Castlebar

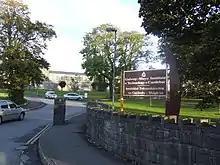
Atlantic TU campus in Castlebar

Castlebar is home to the health care company Baxter Healthcare and manufacturer Fort Wayne Metals.